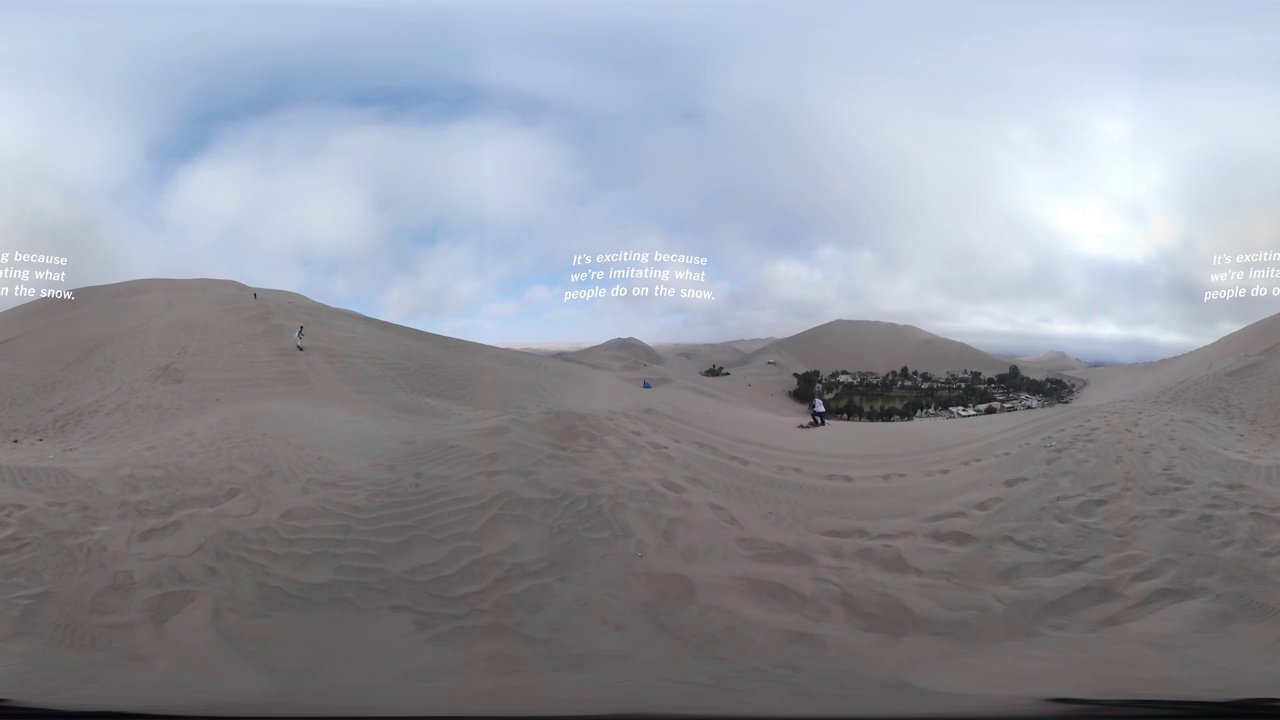
Referred object: The person in white shirt and black pants

Referred object: the person opposite the oasis